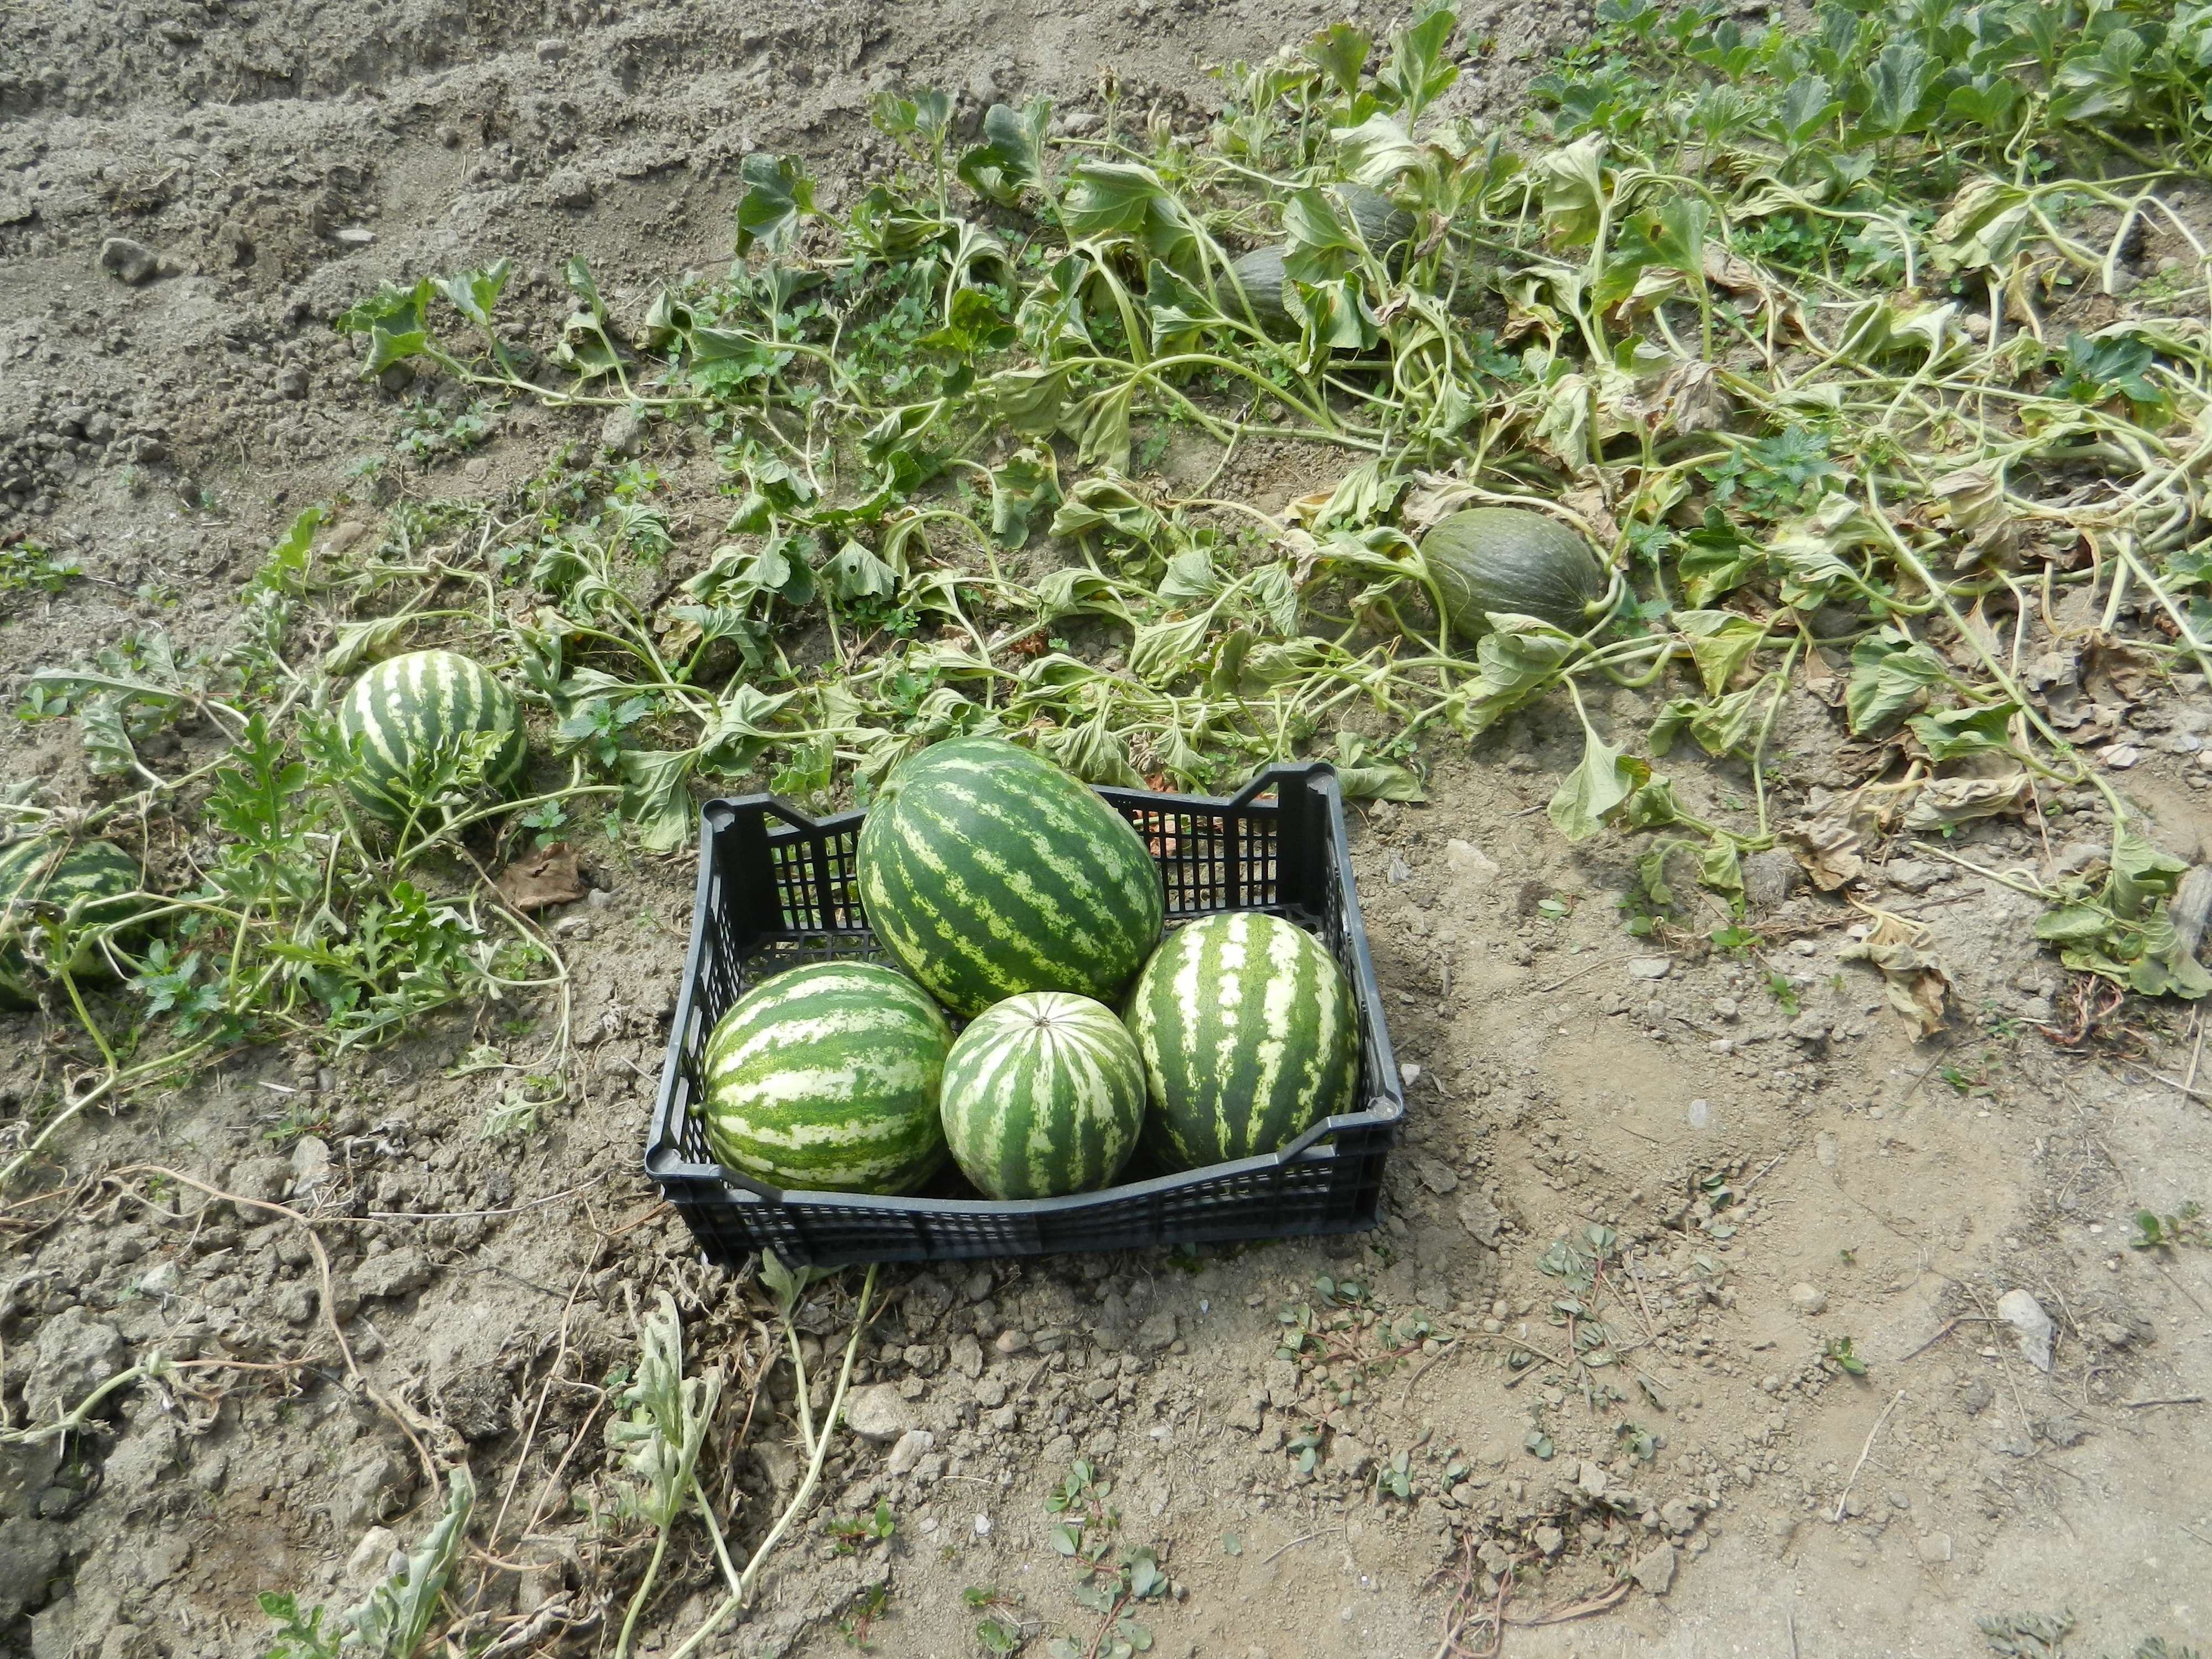
plant, fruit, flower, orchard, food, green, produce, vegetable, garden, gourd, watermelons, cucurbita, flowering plant, land plant, cucumber gourd and melon family